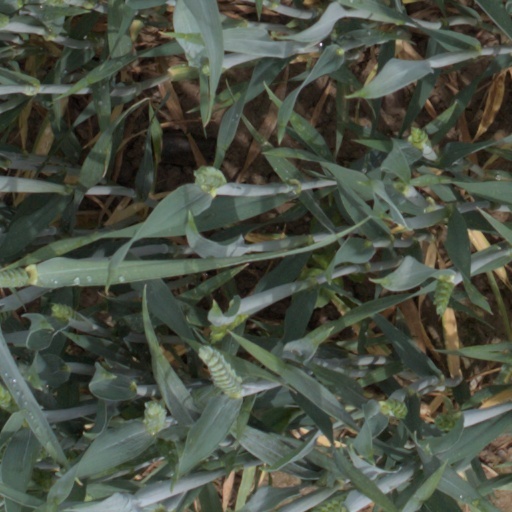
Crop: wheat